The Lost Patrol (1934 film)

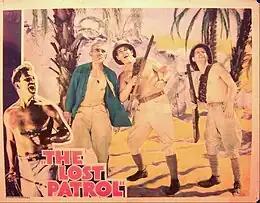
Lobby card

The film was directed by John Ford, who also directed "The World Moves On" and "Judge Priest" in 1934. The script was written by Dudley Nichols and Garrett Fort, based on the 1927 war novel "Patrol", by Philip MacDonald. The novel was first adapted in 1929, by Walter Summers, who directed and wrote the film with Victor McLaglen’s younger brother Cyril in the lead role. The novel and movies focus on the psychological strain on a patrol of British soldiers when they become lost in the desert and surrounded by the enemy in Iraq. MacDonald himself served in the British cavalry during World War I in the Mesopotamian campaign.